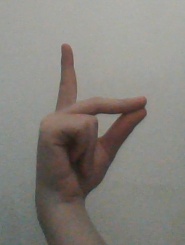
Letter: ta